Charles-Louis-Joseph Hanssens

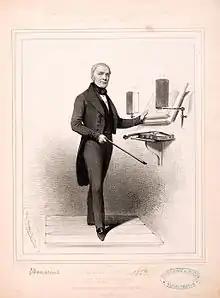

Charles-Louis-Joseph Hanssens, known under the name Hanssens the elder (4 May 1777 – 6 May 1852), was a Belgian violinist, composer, conductor and theatre director. His brother Joseph-Jean Hanssens (c1770-1816) was also a conductor. His son was the cellist, conductor and composer Charles-Louis Hanssens (1802-1871).